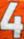
Number: 4